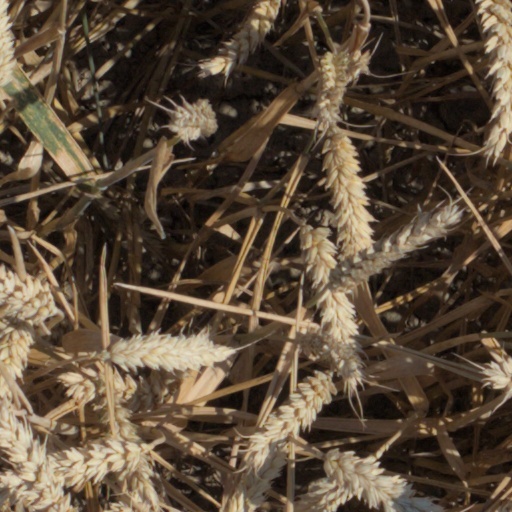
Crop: wheat